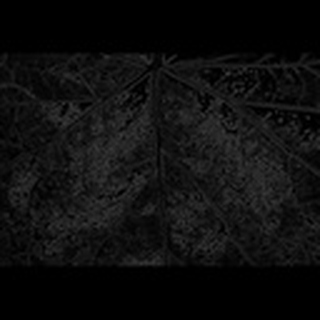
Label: cotton_aphids